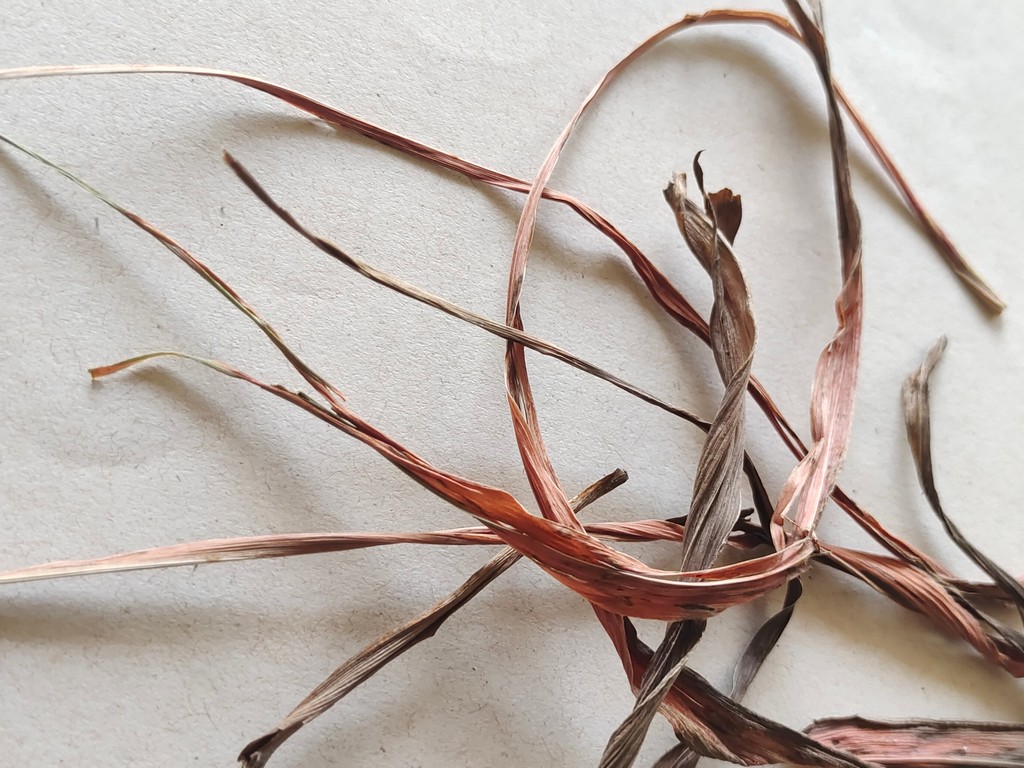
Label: Dried